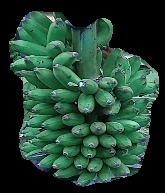
Variety: elakki-bale
Grade: grade1